Ibrahim Cissoko

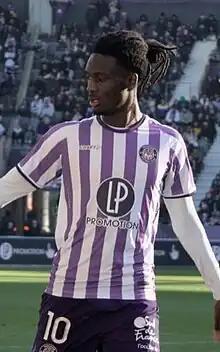
Cissoko with Toulouse in 2023

Ibrahim Cissoko (born 26 March 2003) is a Guinean-Dutch professional footballer who plays as a winger for